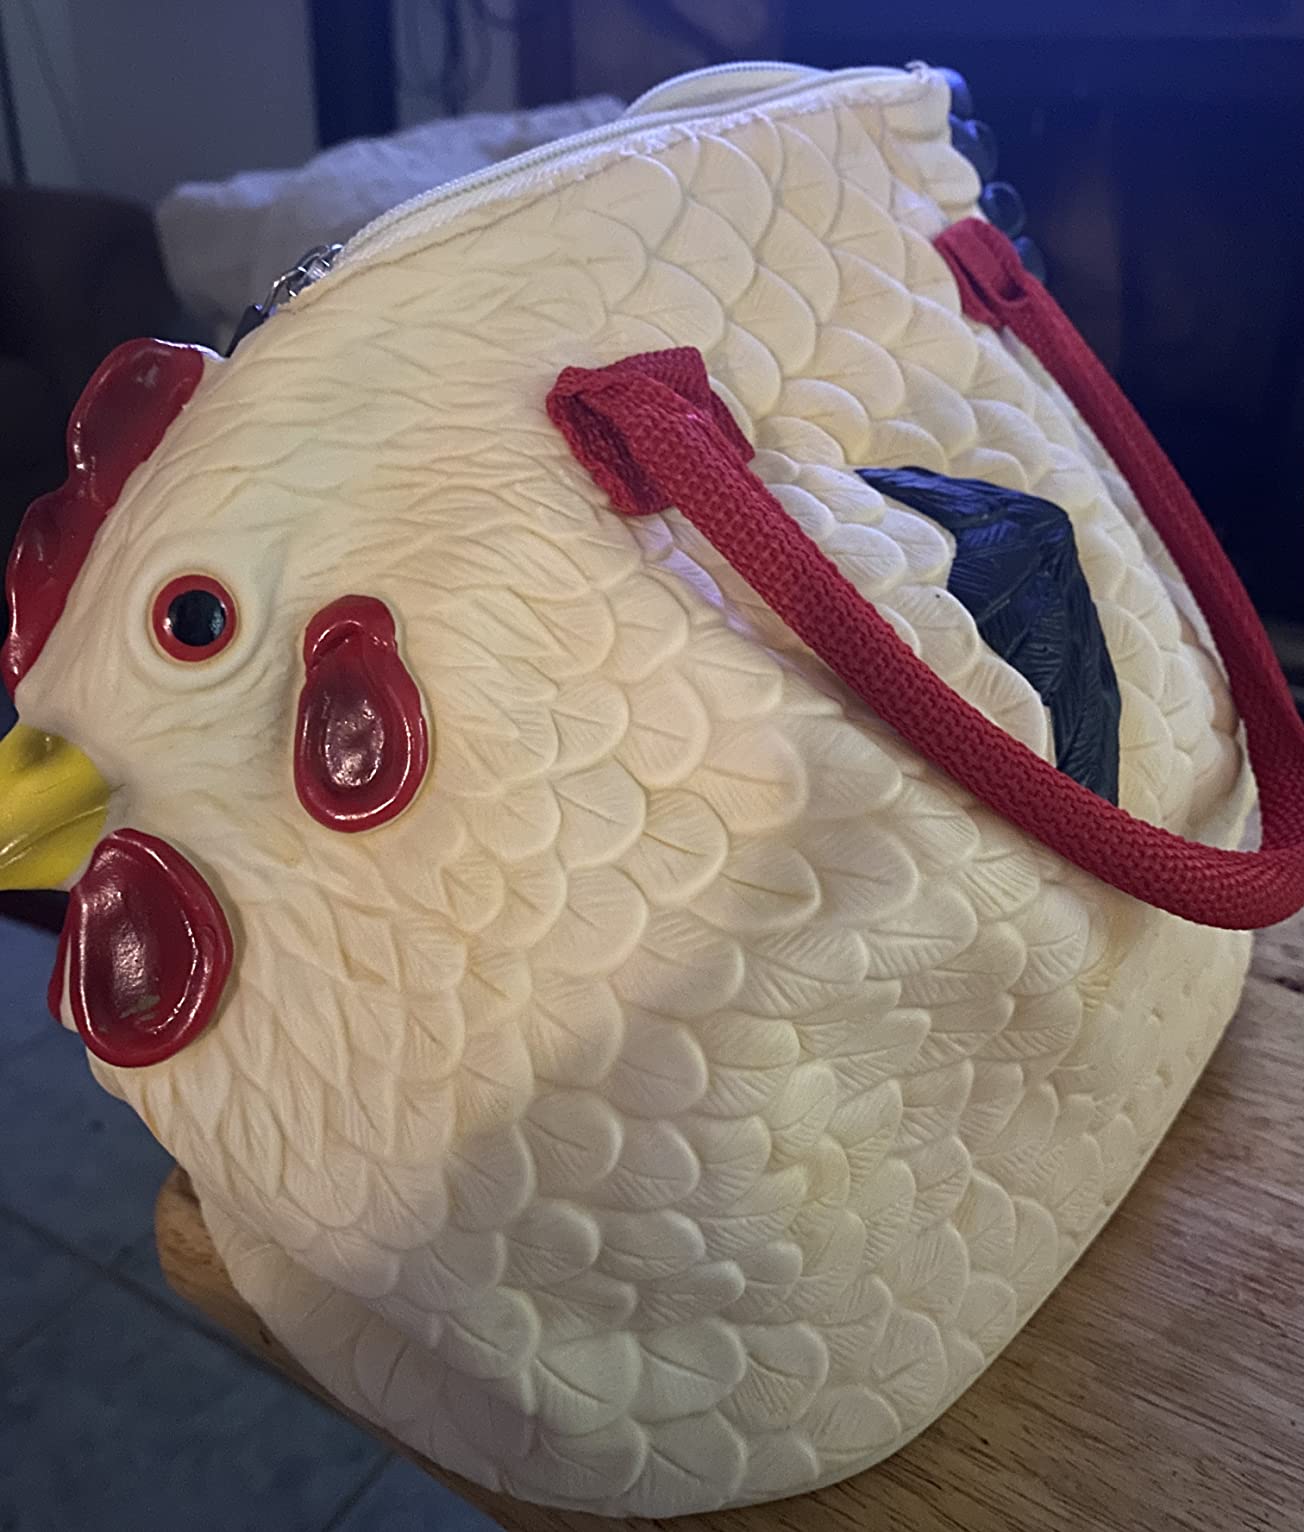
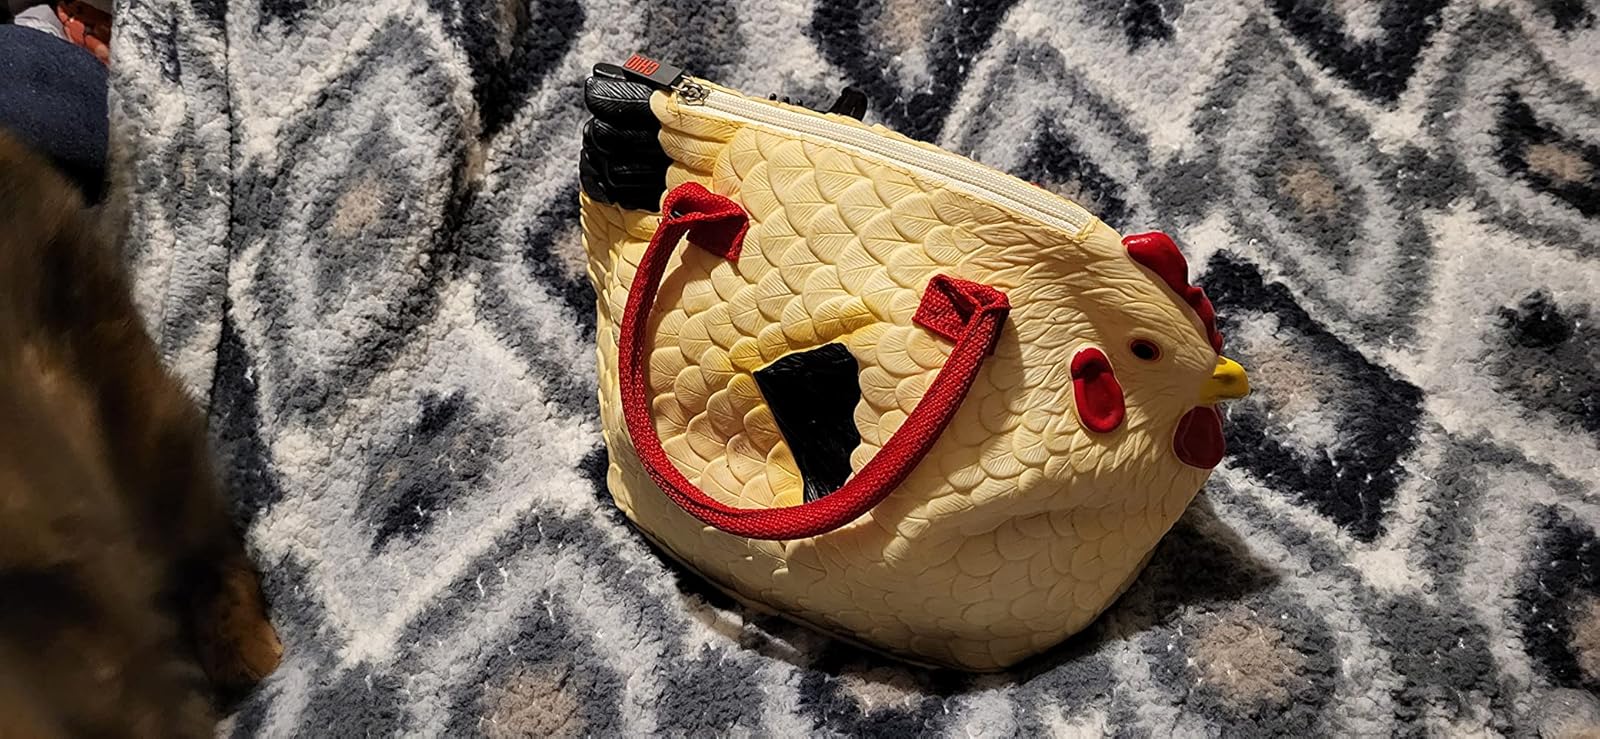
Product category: accessories_handbag
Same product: yes